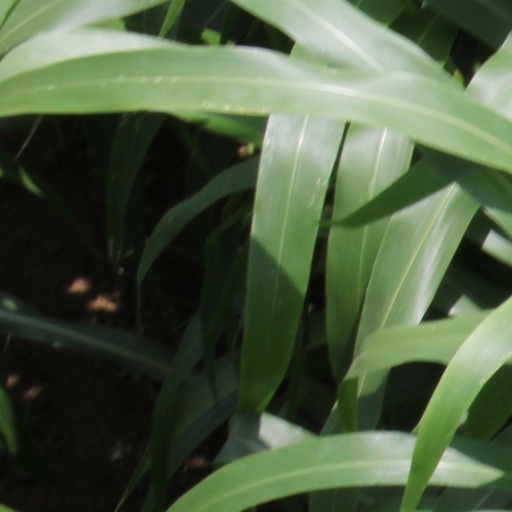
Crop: sorghum